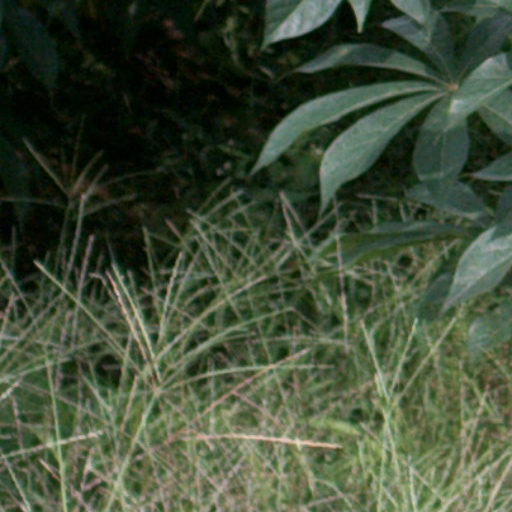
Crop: cassava